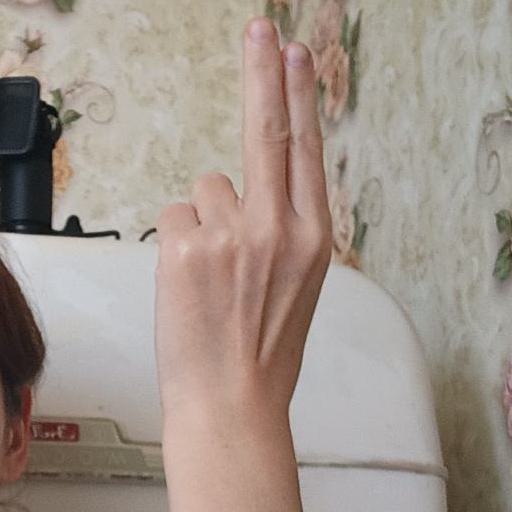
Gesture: two_up_inverted